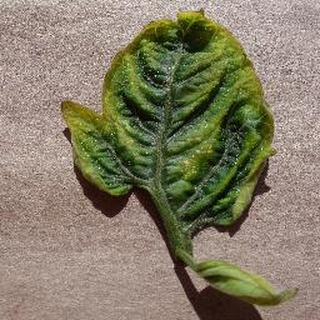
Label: tomato_yellow_leaf_curl_virus